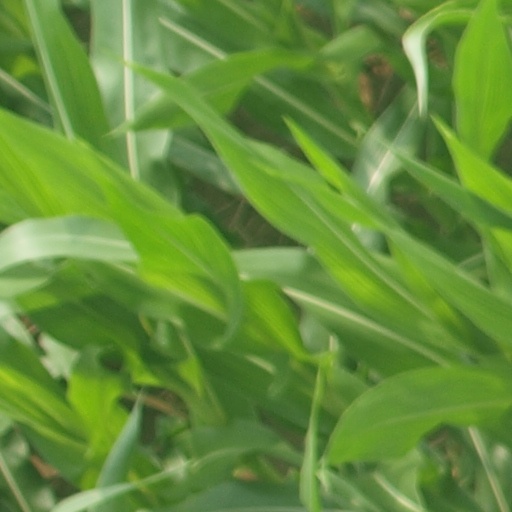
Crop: maize; corn